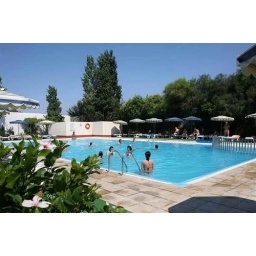
Hotel's pool is rounded by green trees and shrubs